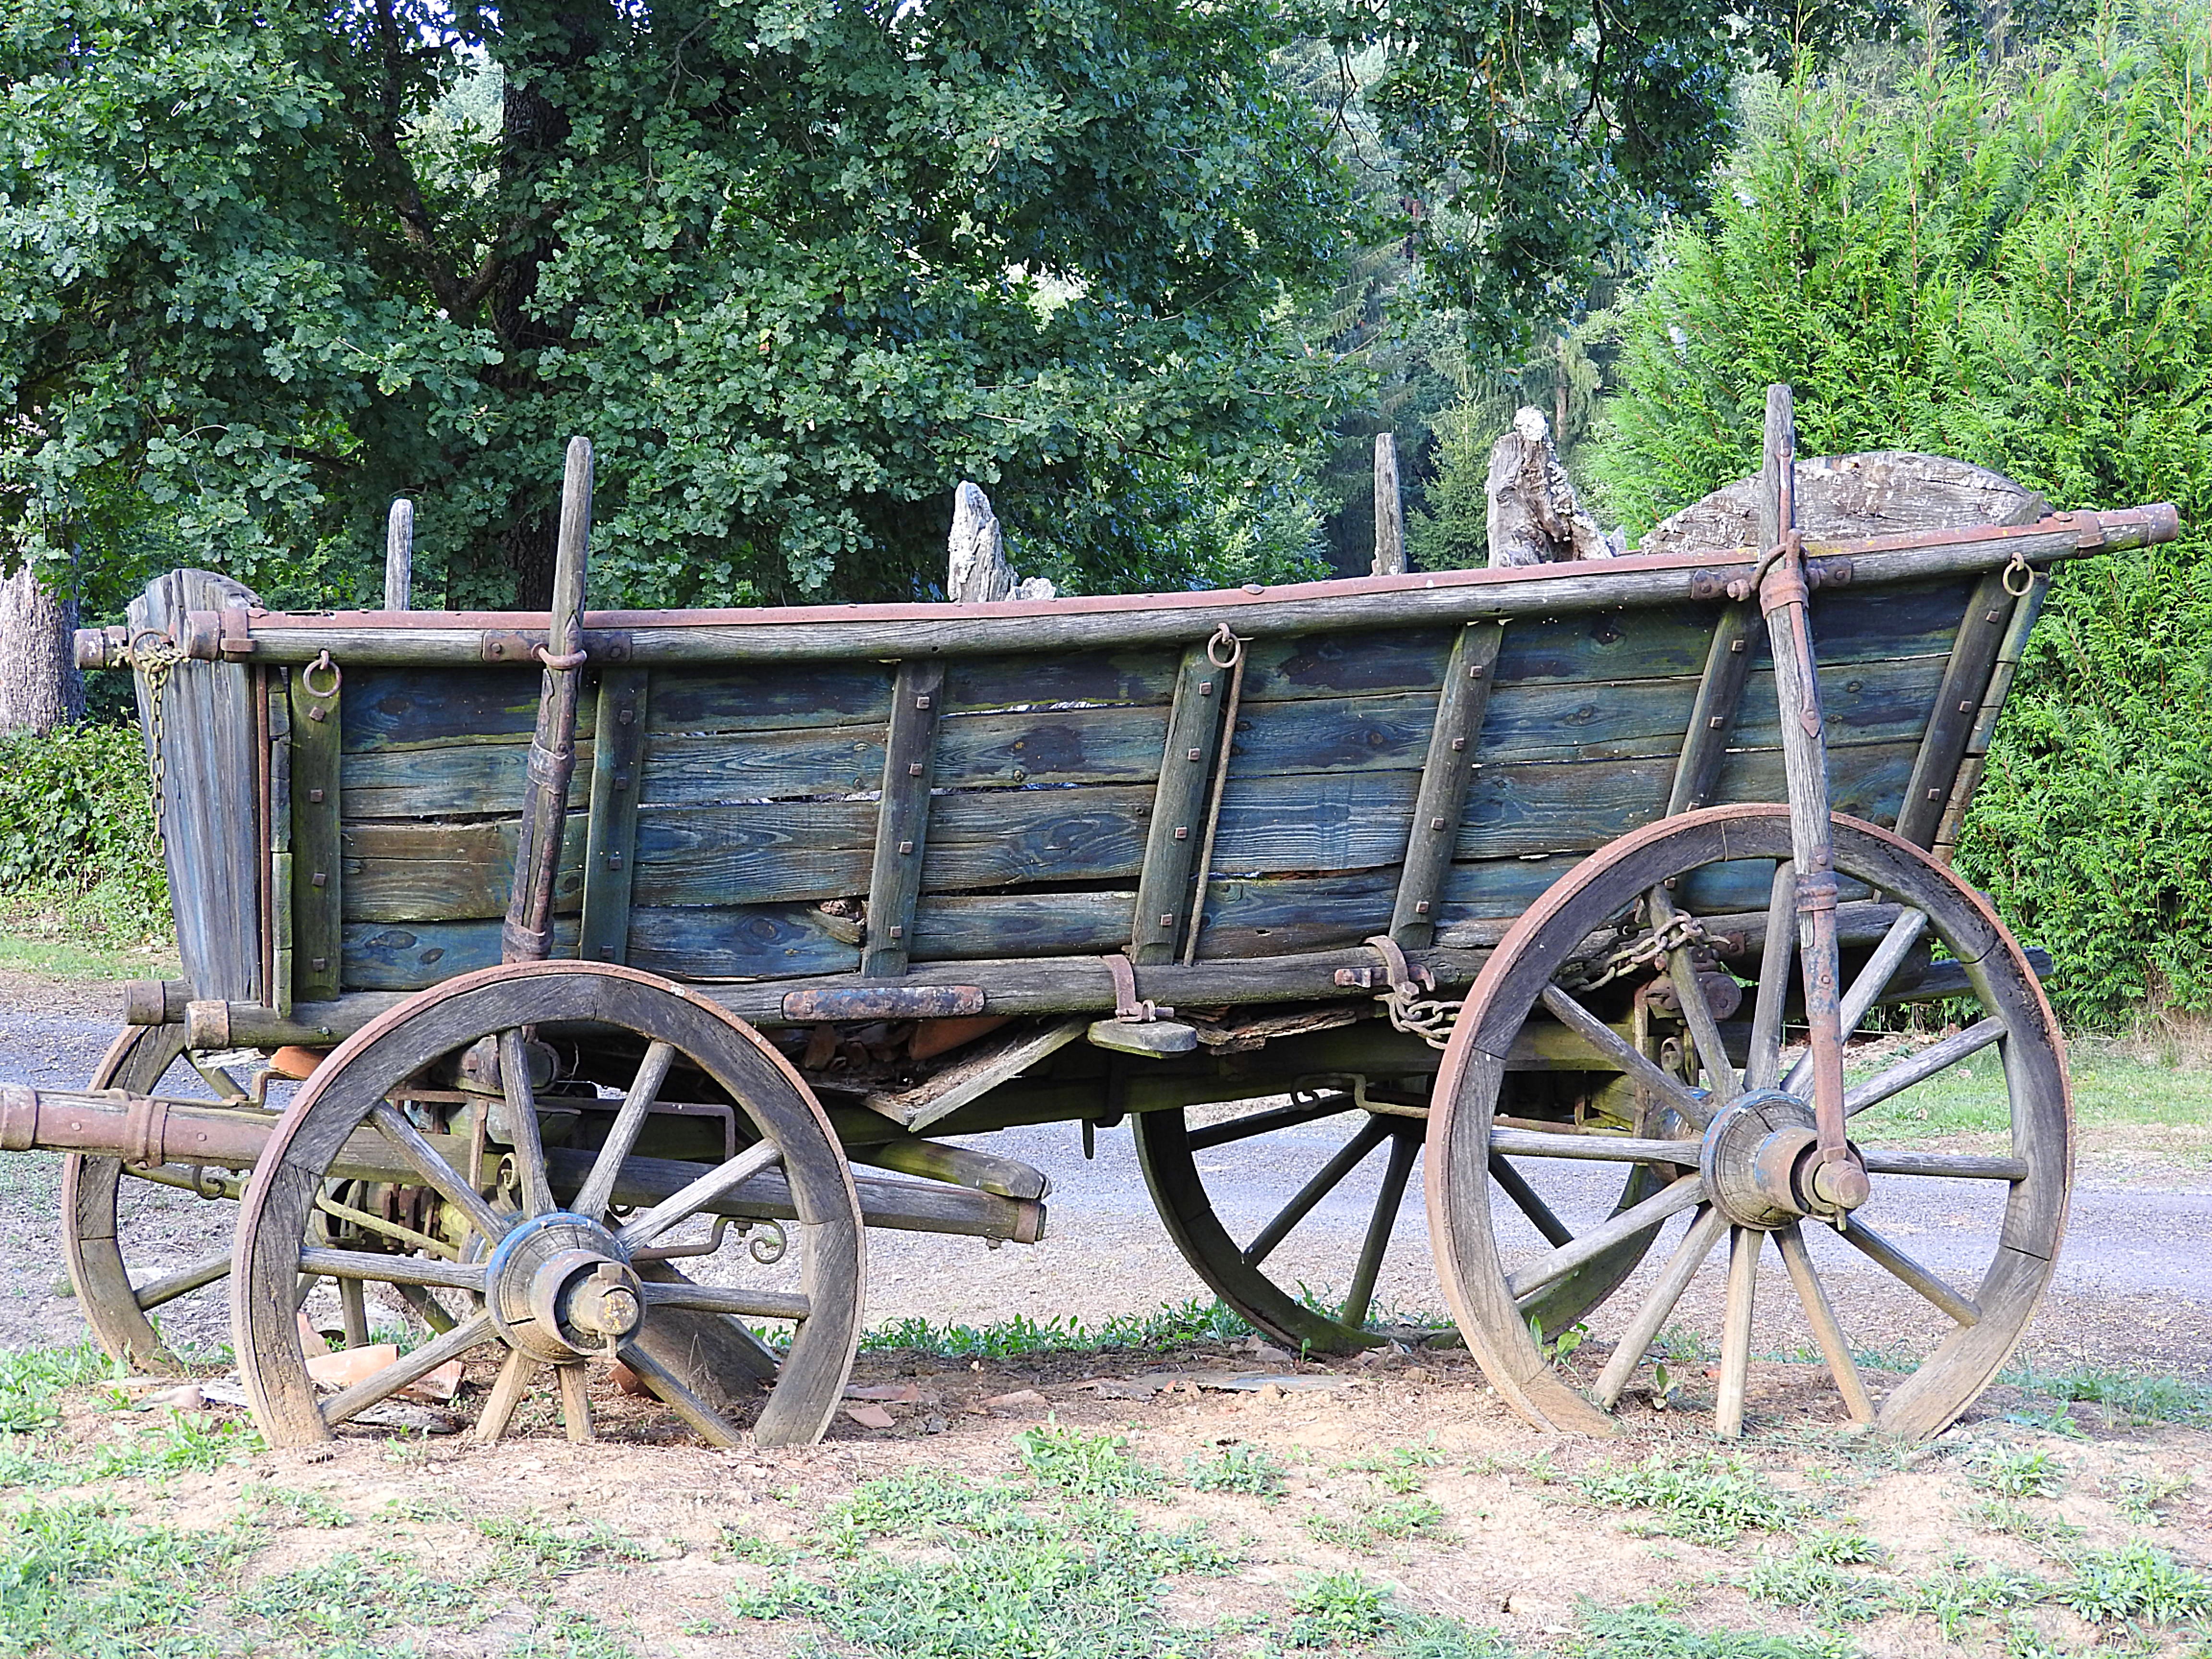
wagon, cart, old, vehicle, carriage, coach, horse drawn carriage, land vehicle, horse and buggy